Egg (2007 film)

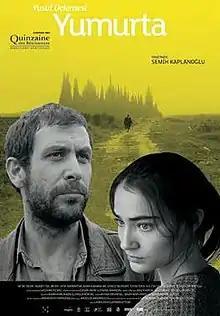
Film poster

Egg is a 2007 Turkish drama film directed by Semih Kaplanoğlu. The film is the first instalment of the "Yusuf Trilogy", named after the eponymous lead character of the series, which includes "Milk" and "Honey", filmed and released in reverse chronological order. It was shown Directors' Fortnight at the 60th Cannes Film Festival.